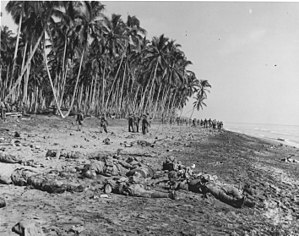
Slaget ved Tenaru
Døde japanske soldater, dræbt under angreb på amerikanske stillinger, ligger på en sandbanke ved mundingen af Alligator Creek på Guadalcanal efter slaget den 21. august 1942.
Slaget ved Tenaru fandt sted den 21. august 1942 på øen Guadalcanal og var et landslag i Stillehavskrigen under 2. verdenskrig mellem kejserriget Japans hær og Vestallierede styrker – fortrinsvis fra det amerikanske marinekorps. Slaget var den første store japanske landoffensiv under slaget om Guadalcanal.